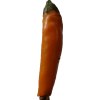
Label: pepper